Describe the emotion expressed in this image:  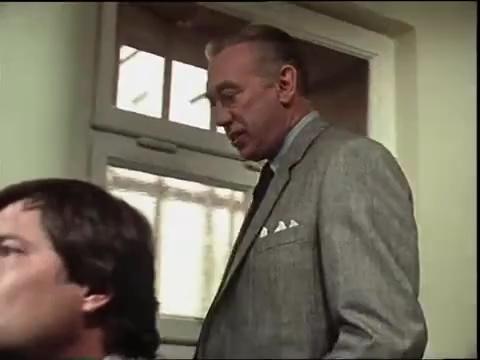
This person displays Suffering, valence and arousal with low intensity.